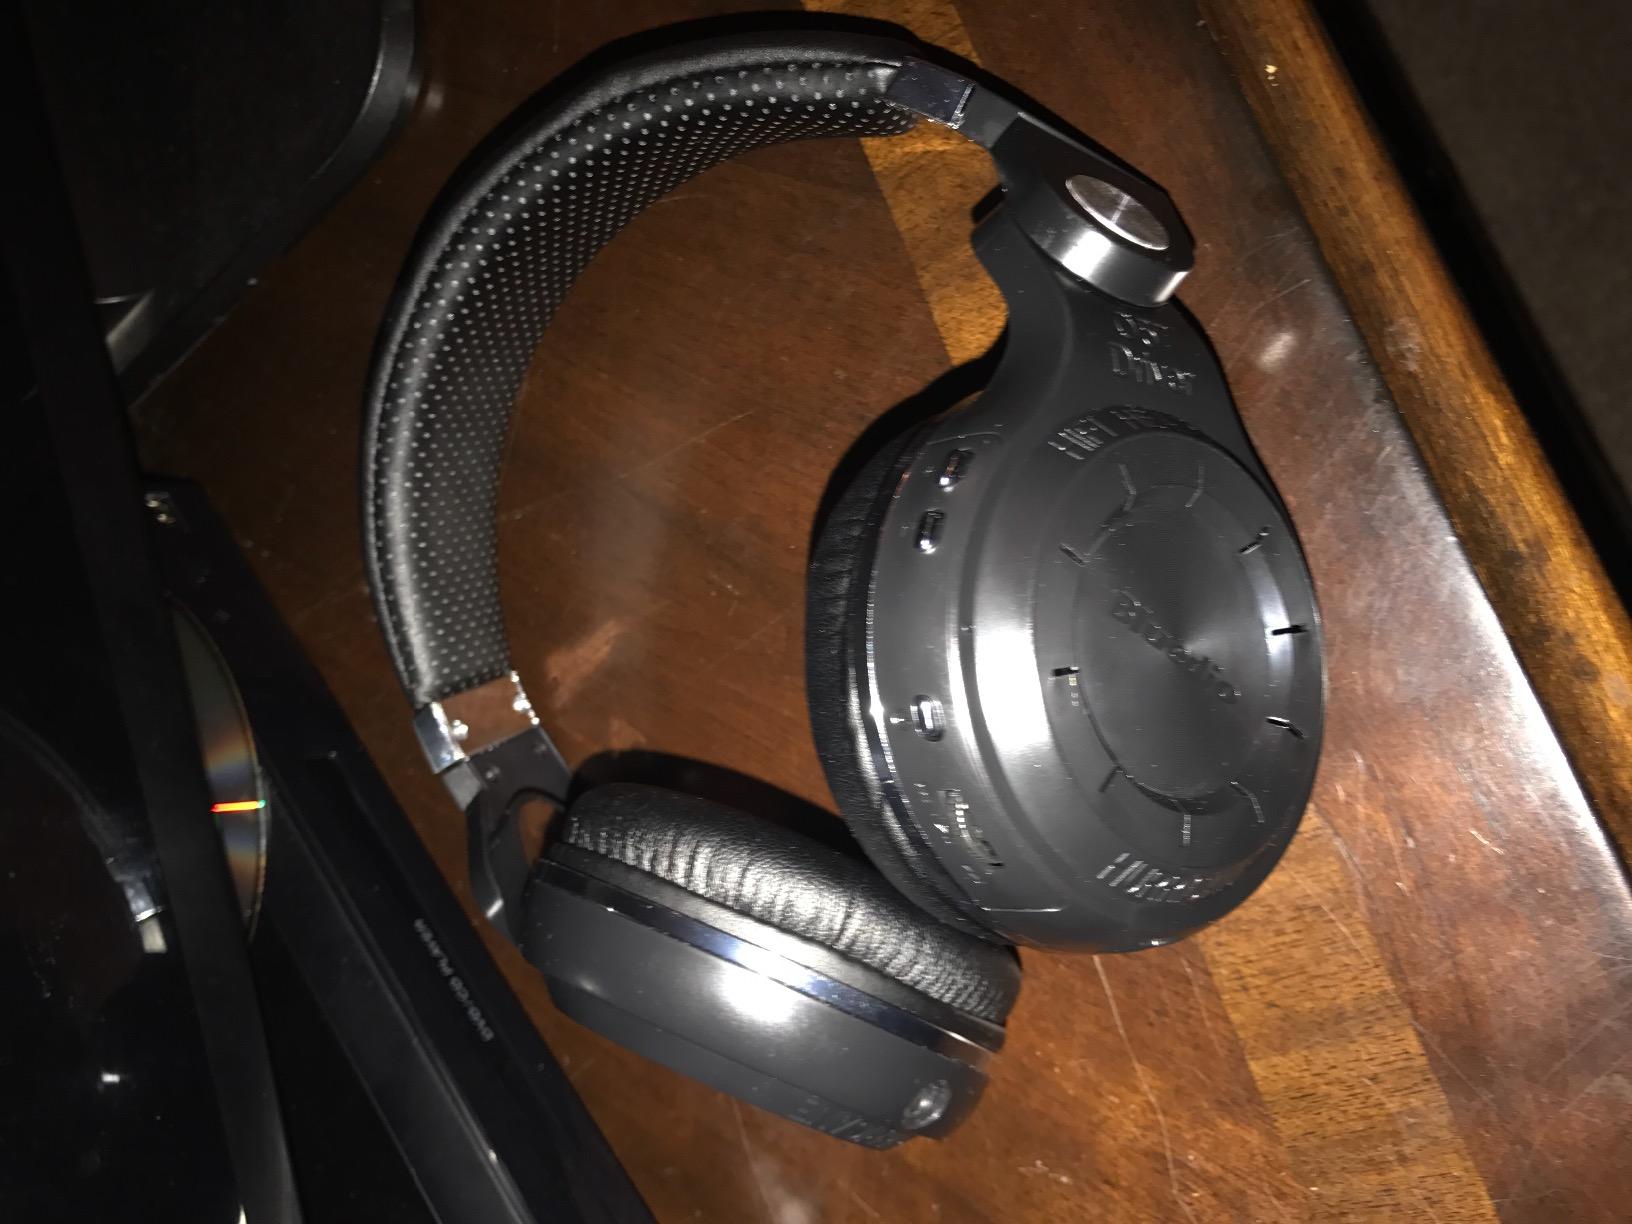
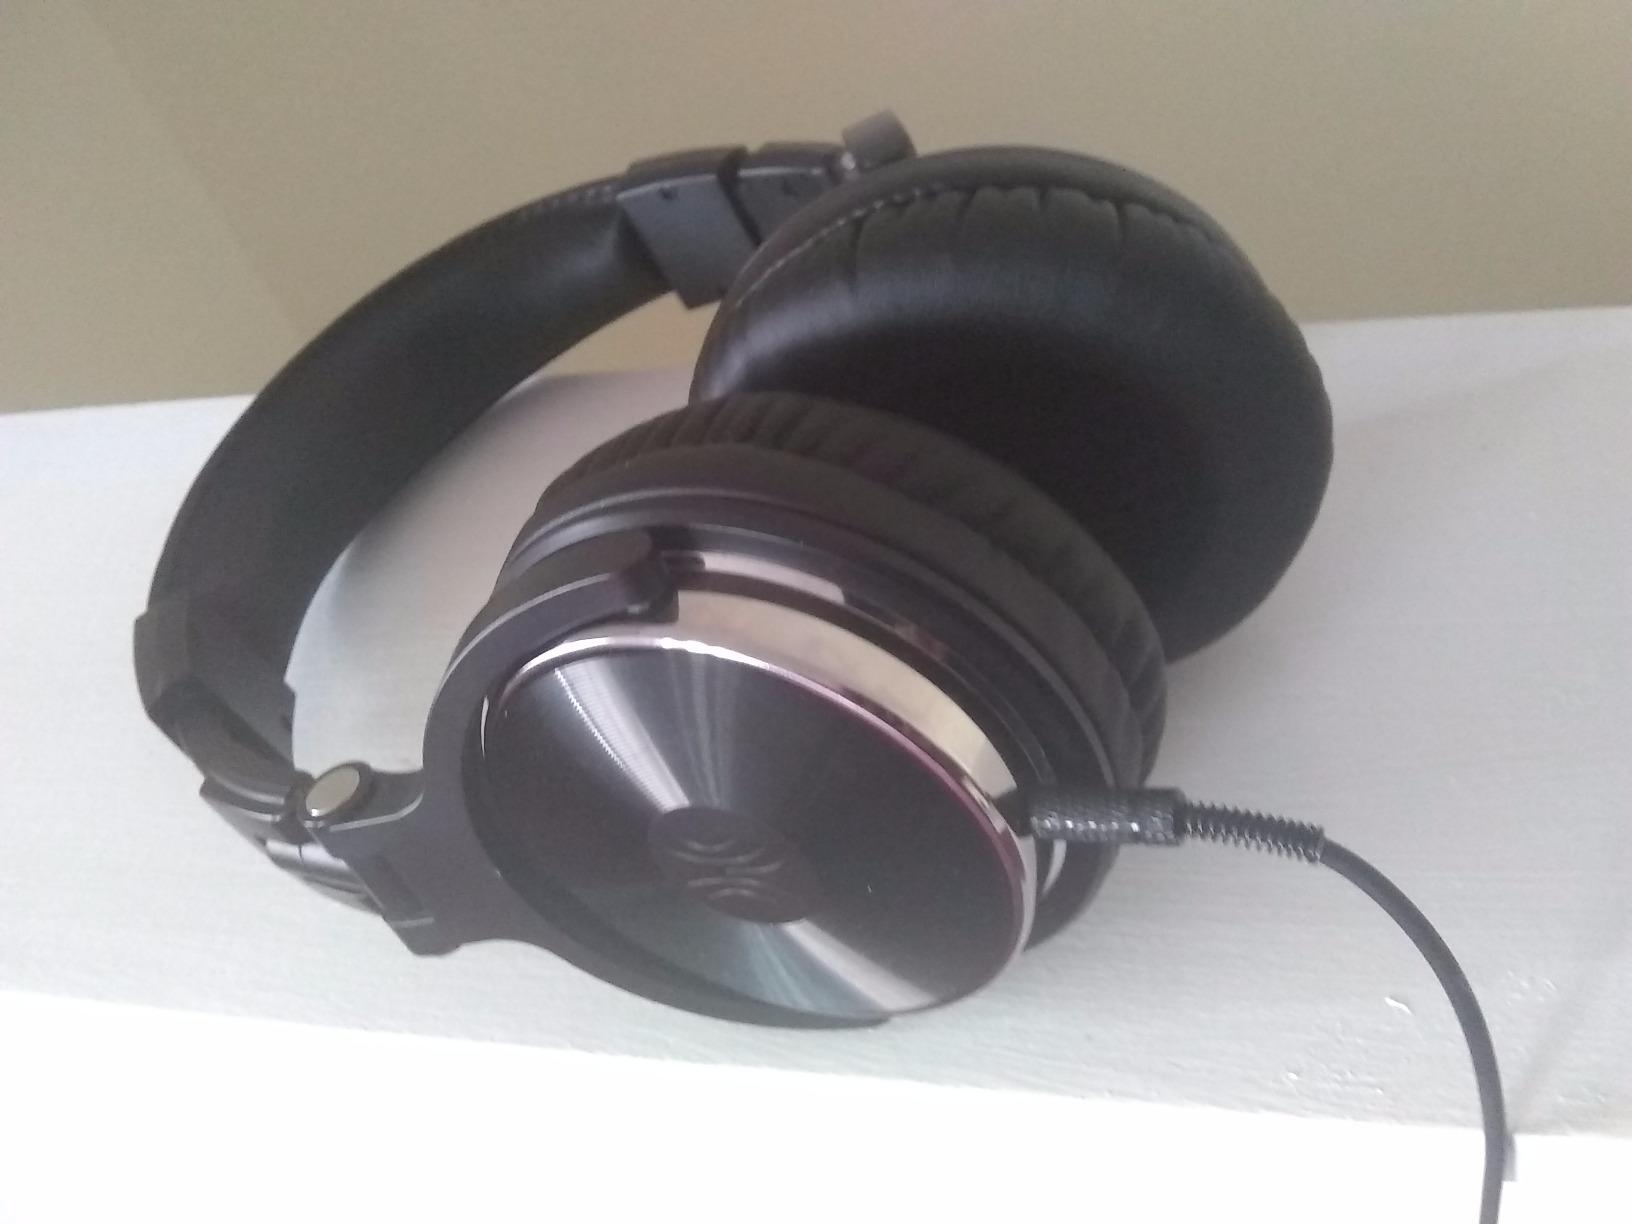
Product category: headphones
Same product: no